Alberto Vargas

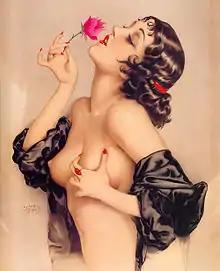
"Memories of Olive" portrays actress Olive Thomas (1920).

The death of his wife Anna Mae in 1974 left him devastated, and he stopped painting. Anna Mae had been his model and business manager, his muse in every way. The publication of his autobiography in 1978 renewed interest in his work and brought him partially out of his self-imposed retirement to do a few works, such as album covers for The Cars ("Candy-O", 1979) and Bernadette Peters ("Bernardette Peters", 1980; "Now Playing", 1981). He died of a stroke on 30 December 1982, at the age of 86.